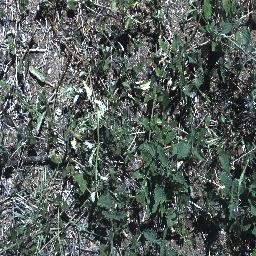
Label: negative